Yossi Benayoun

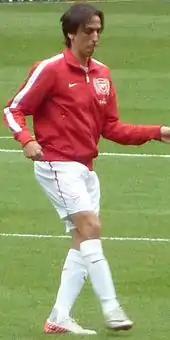
Benayoun warming up for Arsenal in 2011

On 31 August 2011, it was confirmed Benayoun had joined Arsenal on a one-year loan deal as he found chances at Chelsea limited. He made his debut on 10 September 2011 coming on as a second-half substitute for Andrei Arshavin against Swansea City. On 20 September 2011, he scored his first goal for Arsenal in the 78th minute of a League Cup match against Shrewsbury Town.